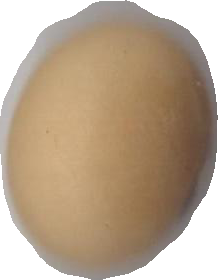
Variety: Anjasmoro